Jean-Baptiste Rames

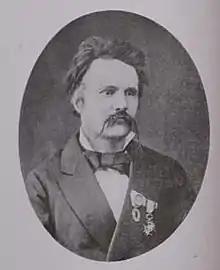
c. 1884

Jean-Baptiste Rames (26 December 1832 – 22 August 1894) was a French pharmacist, naturalist, and geologist who worked on the geology of Cantal and produced a geological map that was exhibited at the Paris Universal Exhibition in 1878.